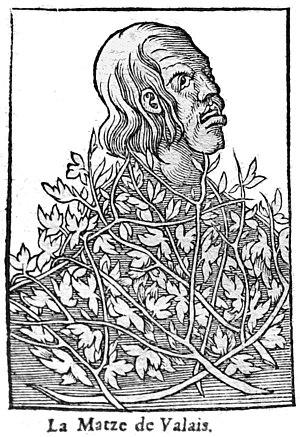
tiré de la ""Cosmographie universelle ""de Belleforest."
Mazze ou Matze était une figure en bois utilisée comme signe d'ostracisme dans le canton du Valais jusqu'au 16ᵉ siècle. Les villageois étaient incités à y planter un clou s'ils souhaitaient participer à l'expédition punitive visant la personne désignée par la mazze. Si assez de clous y étaient planté, les gens se réunissaient devant la maison de la personne pour la chasser, confisquer ses biens et se répartir ses objets. Au XVIe siècle les personnalités connues pour avoir subi la mazze furent Matthieu Schiner en 1517 et Georges Supersaxo en 1527.